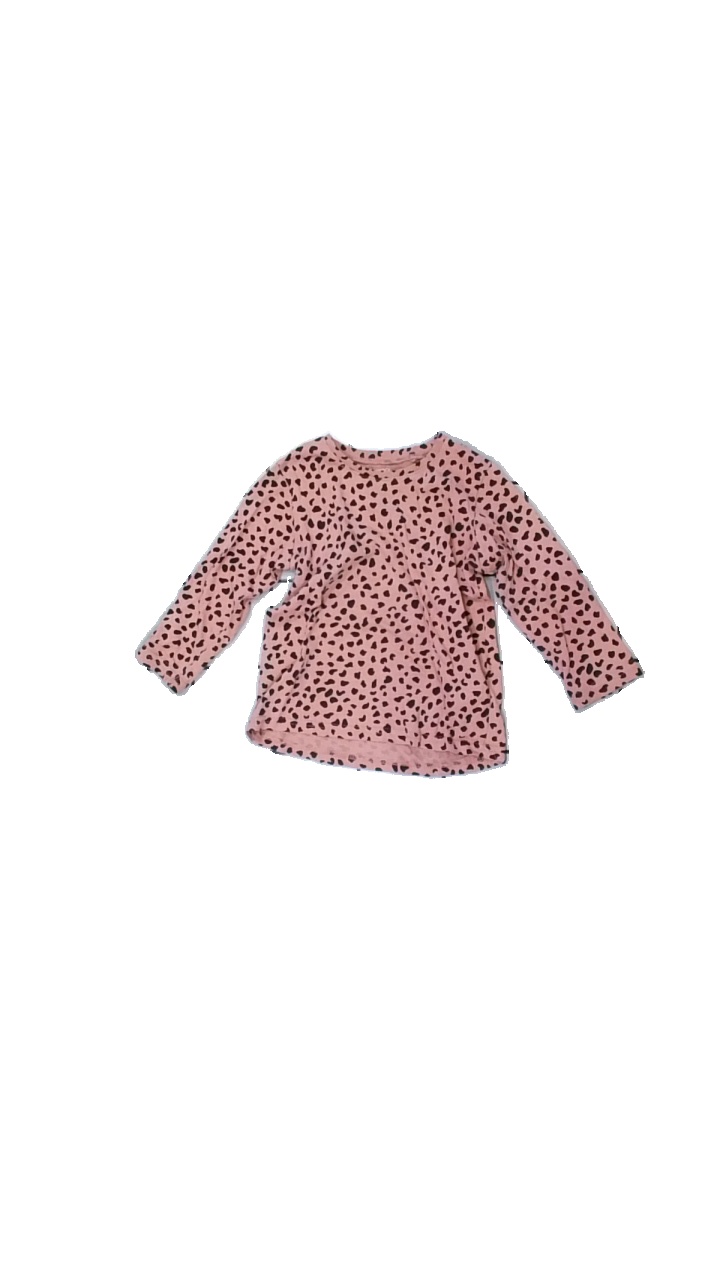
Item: Top (Children)
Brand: Lindex
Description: rosa långärmad tröja med svarta prickar
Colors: Pink, Black
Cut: Regular
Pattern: Dots
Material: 100% cotton
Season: All
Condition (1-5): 5
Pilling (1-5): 5
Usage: Reuse
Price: <50